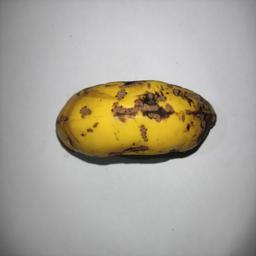
Banana variety: Sagor Kola